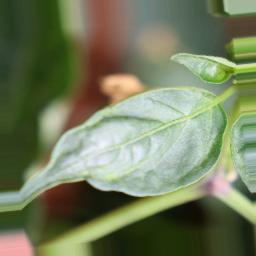
Label: mites_and_trips